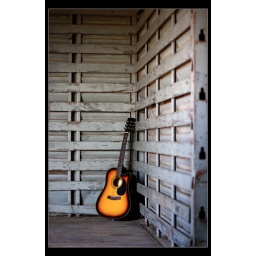
A lone guitar in an abandoned train carriage